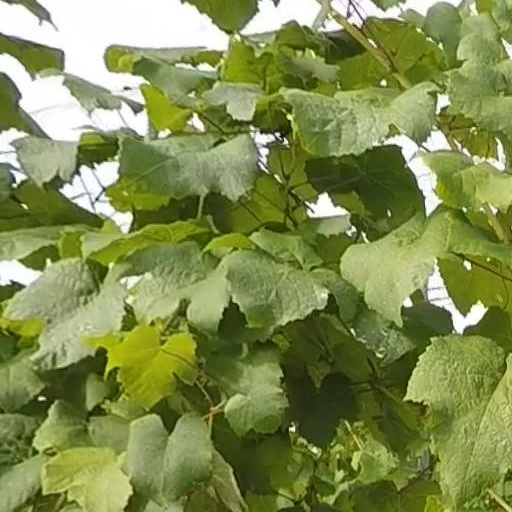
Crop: grape